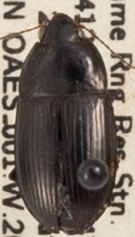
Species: Amara crassispina
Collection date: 2022-03-23
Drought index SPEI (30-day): -1.01
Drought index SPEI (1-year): -0.608
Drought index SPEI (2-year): -0.9